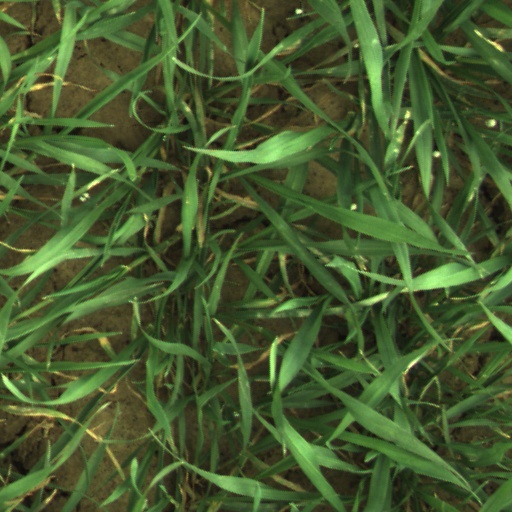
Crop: wheat